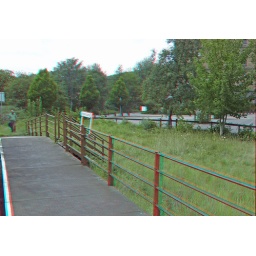
Bristol Harbour Butterfly Junction in anaglyph 3D stereo red cyan glasses to view